Tom Bell (Australian footballer)

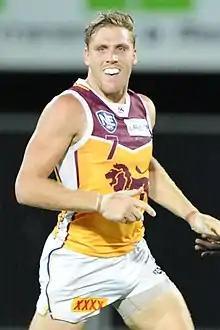
Bell in April 2018

Thomas Bell (born 13 June 1991) is a former professional Australian rules footballer who played for Carlton and Brisbane Lions in the Australian Football League (AFL).